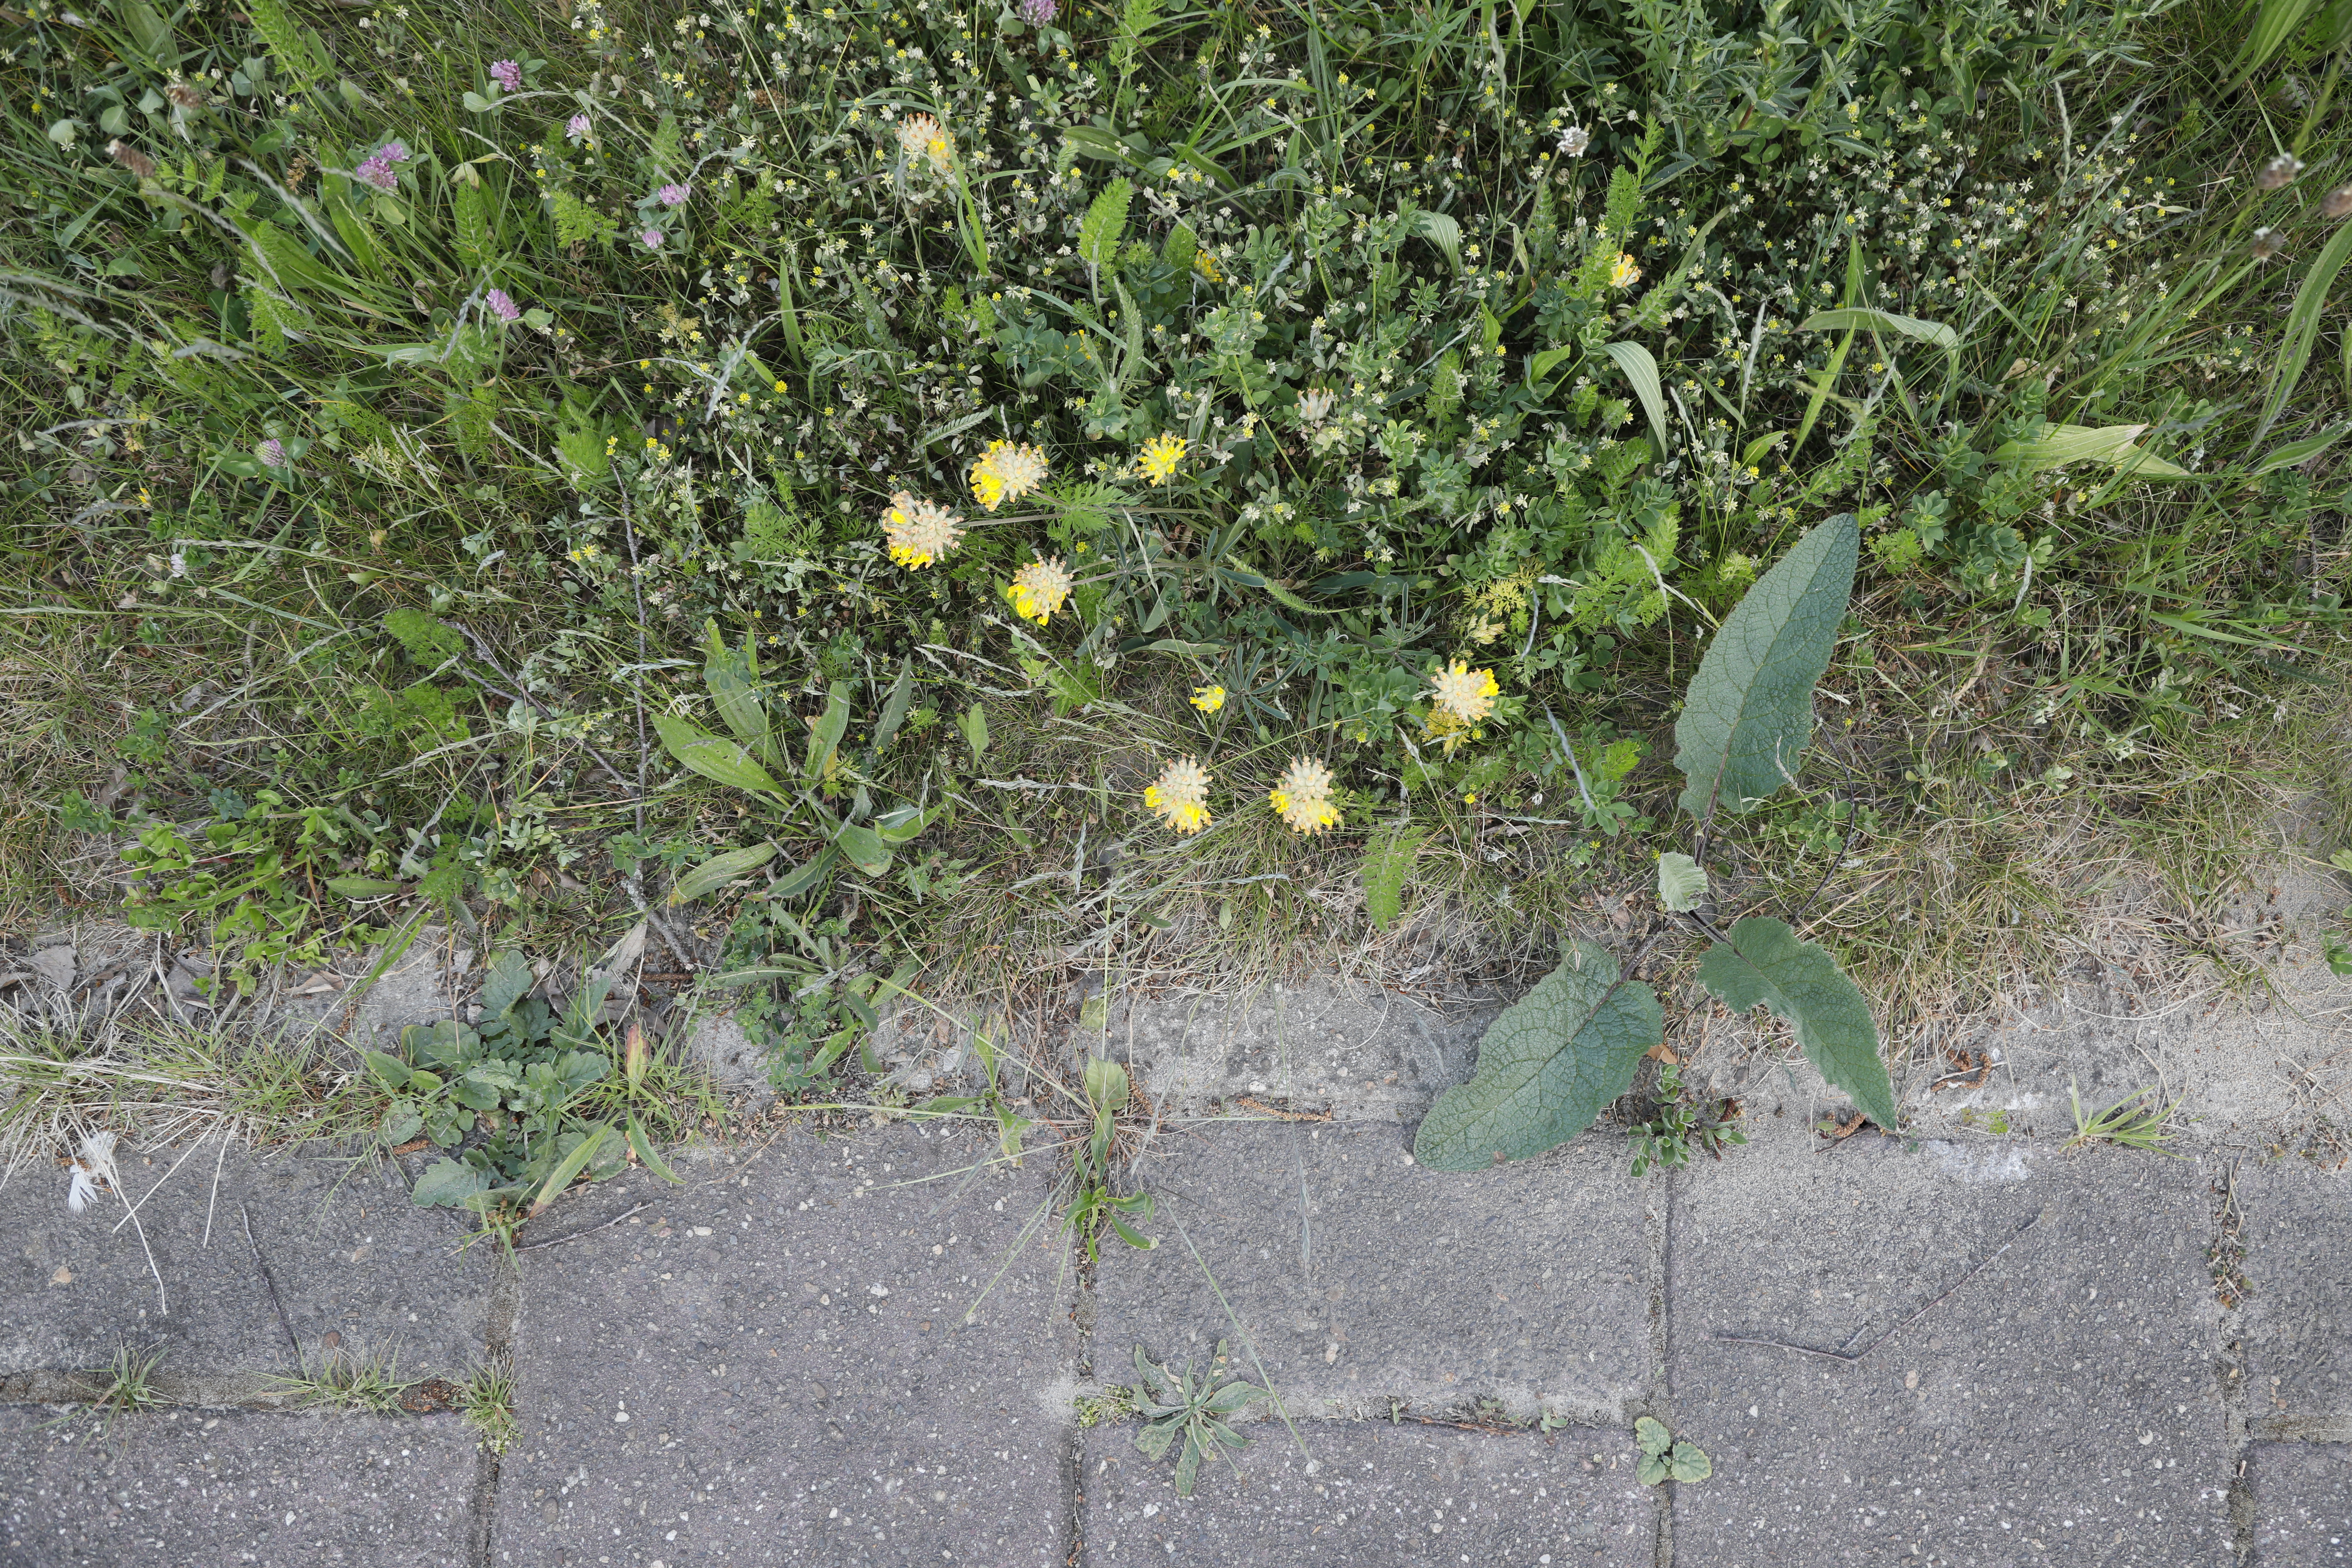
Plant species: Trifolium pratense, Plantago lanceolata, Anthyllis vulneraria